Taiyuan

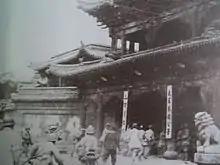
Taiyuan Campaign

Taiyuan was the last area in Shanxi to resist Communist control during the final stages of the Chinese Civil War. The city was taken by the Communists on 22 April 1949, after they surrounded Taiyuan and cut it off from all means of land and air supply, and taking the city required the support of 1,300 pieces of artillery. Many Nationalist officers committed suicide when the city fell to a Communist army.